Zikhron Ya'akov

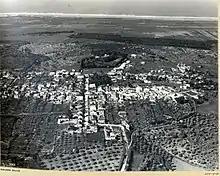
Zikhron Ya'akov in 1937

In 1894, Jewish and Arab workers earned a wage of six piastres working in the plantations, but Jewish workers also received a supplement of four piastres from a charity fund. When Rothschild withdrew his financial support from plantations in Palestine in 1900, the subsidy was discontinued. Jewish workers were quickly replaced by Arab ones, used to being paid the lower wage.